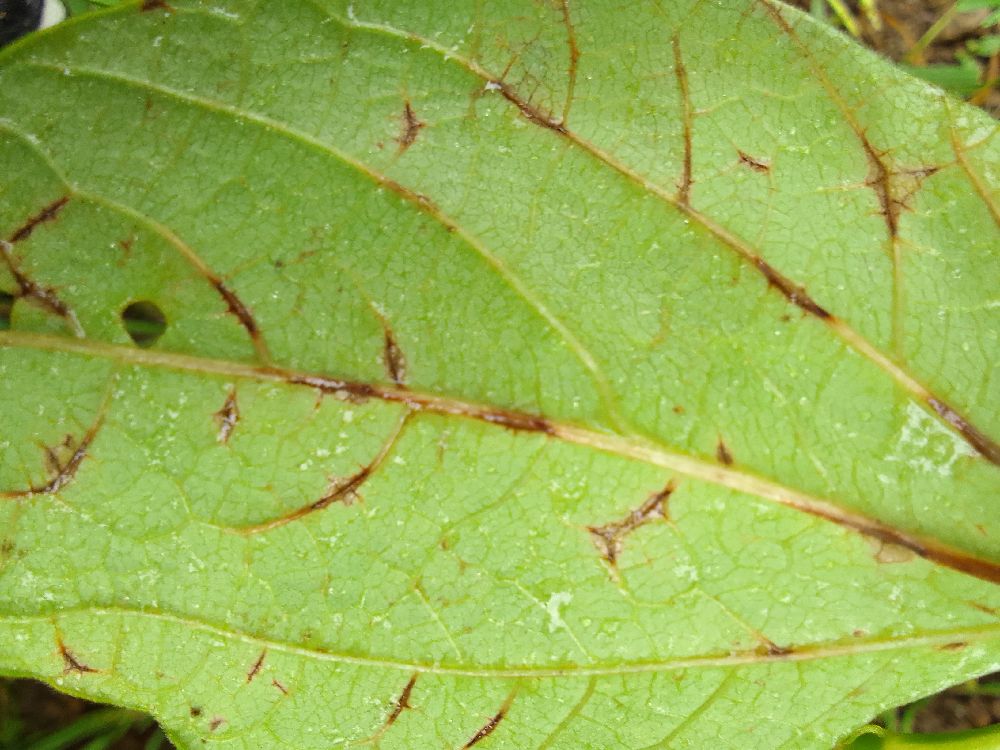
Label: anthracnose